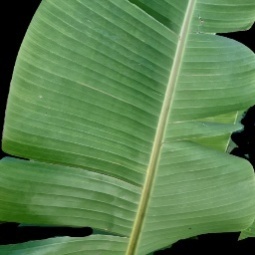
Label: Healthy